Mass graves in Chechnya

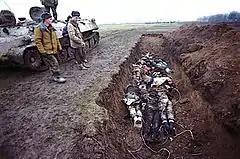
Russian troops burying corpses in a trench in Chechnya

In Chechnya, mass graves containing hundreds of corpses have been uncovered since the beginning of the Chechen wars in 1994. As of June 2008, there were 57 registered locations of mass graves in Chechnya. According to Amnesty International, thousands may be buried in unmarked graves including up to 5,000 civilians who disappeared since the beginning of the Second Chechen War in 1999. In 2008, the largest mass grave found to date was uncovered in Grozny, containing some 800 bodies from the First Chechen War in 1995. Russia's general policy to the Chechen mass graves is to not exhume them.